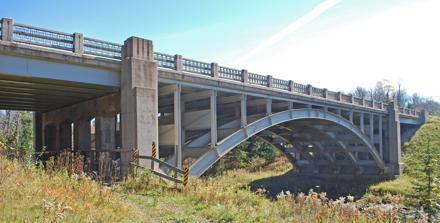
Building: Canyon Falls Bridge
Country: United States of America
Year built: 1948
United States historic place Canyon Falls Bridge U.S. National Register of Historic Places Bridge span Show map of Michigan Show map of the United States Interactive map Location US 41 over Sturgeon River , L'Anse Township, Michigan Coordinates 46°37′31″N 88°28′13″W / 46.62528°N 88.47028°W / 46.62528; -88.47028 Area less than 1 acre (0.40 ha) Built 1948 Architect Michigan State Highway Department Architectural style steel girder ribbed deck arch MPS Highway Bridges of Michigan MPS NRHP reference No. 99001464 Added to NRHP November 30, 1999 The Canyon Falls Bridge is a bridge located on US Highway 41 (US 41) over the Sturgeon River in L'Anse Township, Michigan . It was listed on the National Register of Historic Places in 1999. History During 1947–48, the Michigan State Highway Department (MSHD) contracted for the construction of eleven different trunkline bridges in the Upper Peninsula . Five of these bridges were required because of reconstruction to US 41. The Canyon Falls Bridge was designated Bridge No. B2 of 7-4-5 C2 by the MSHD. The steel arch bridge was designed by MSHD engineers and constructed for $116,389.42, plus an additional $58,200 for structural steel. The bridge was completed in the middle of 1948, and has remained in use in essentially unaltered condition since. This bridge is significant because the steel arch design is relatively rare in the state, due largely to the fact that few river crossings afforded the required vertical distance. The Canyon Falls Bridge is a visually striking construction, representing the Highway Department's focus on aesthetics. Description The Canyon Falls Bridge is constructed of a two-hinged, girder-ribbed arch. The span is 128 feet (39 m) long, with 52-foot (16 m) approach spans on each end for an overall structure length of 232 feet (71 m). Five ribs support a 45.4-foot-wide (13.8 m) deck, of which 38 feet (12 m) is used for the asphalt roadway. The ribs rest on massive concrete pedestals. The configuration of the bridge is highly simplified, with some minimal decoration on ancillary components. Guardrails have ornamental steel rails and balusters, and a decorative concrete pylon tops each arch pedestal. The appearance of the pylons and the profile of the arched ribs gives the bridge a distinctive Art Moderne look. Roadway surface Girder work underneath the bridge See also Transport portal Engineering portal Michigan portal National Register of Historic Places portal List of bridges on the National Register of Historic Places in Michigan National Register of Historic Places listings in Baraga County, Michigan References